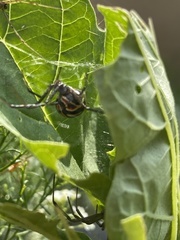
Species: Lactrodectus_hesperus